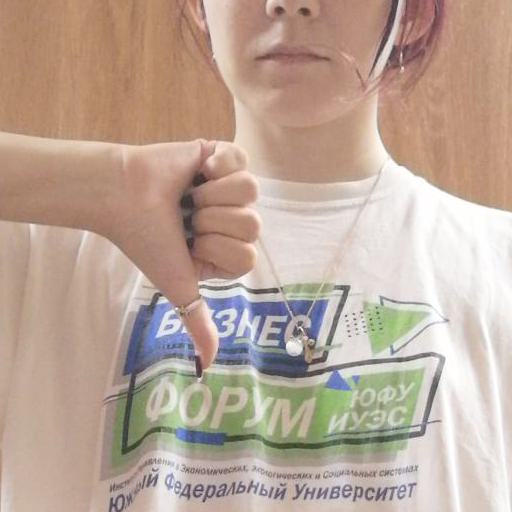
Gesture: dislike